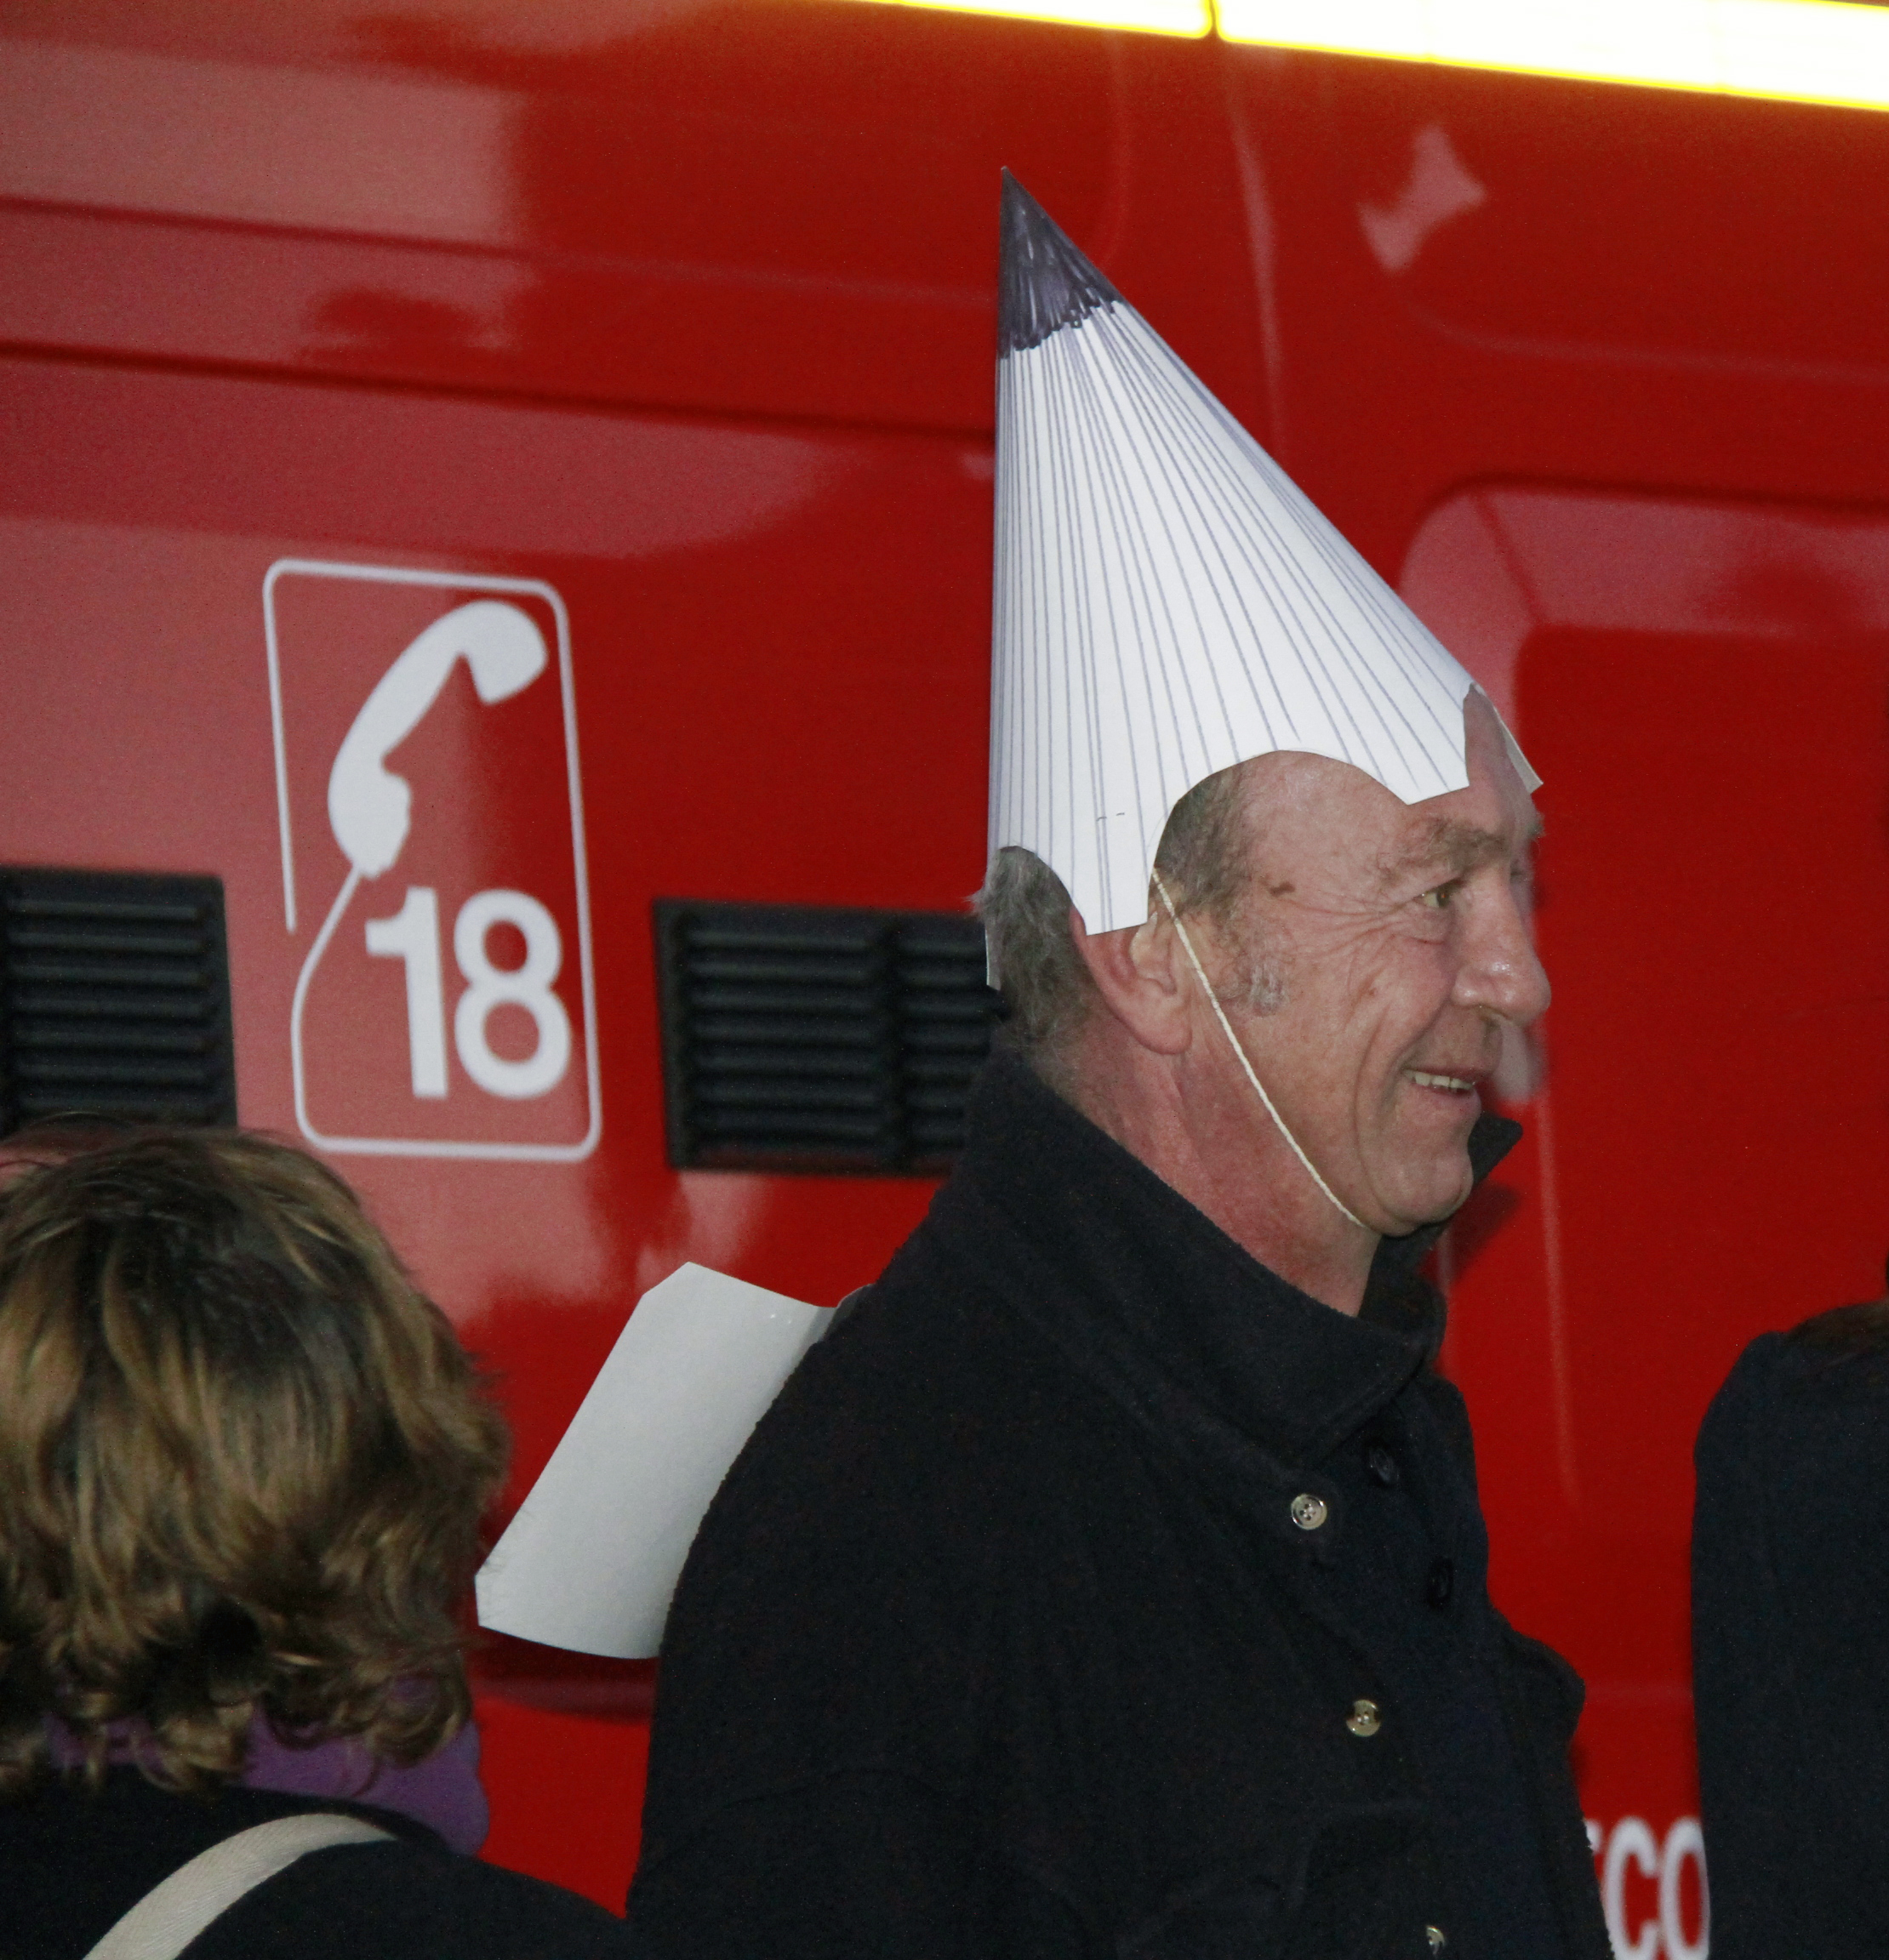
person, france, europe, red, profession, midi, charliehebdo, montpellier, languedocroussillon, hrault, libert, manifestation, rpublique, presse